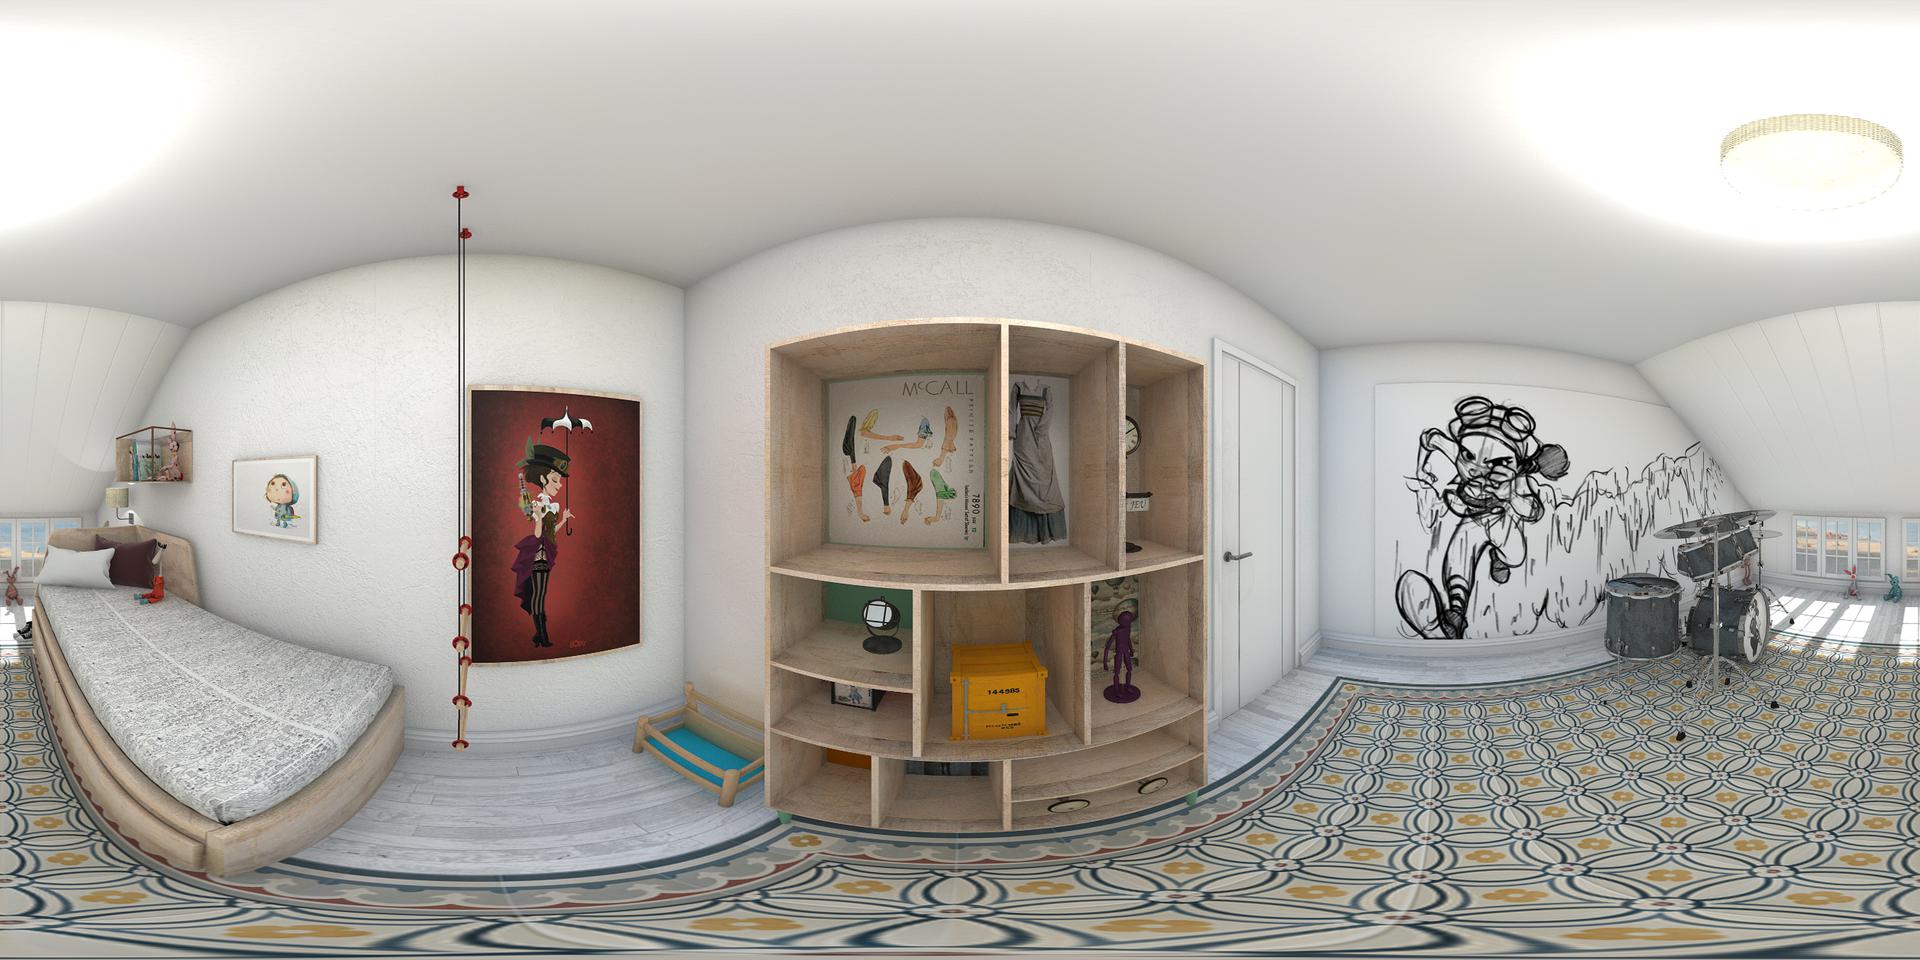
Referred object: the drum set by the window

Referred object: the yellow storage crate